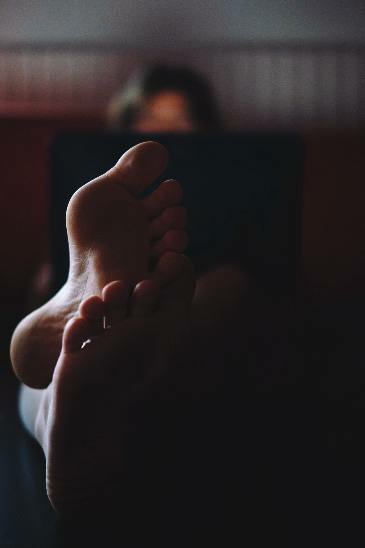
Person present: Yes